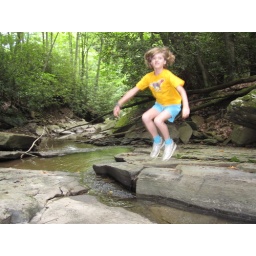
jumping rocks in the river